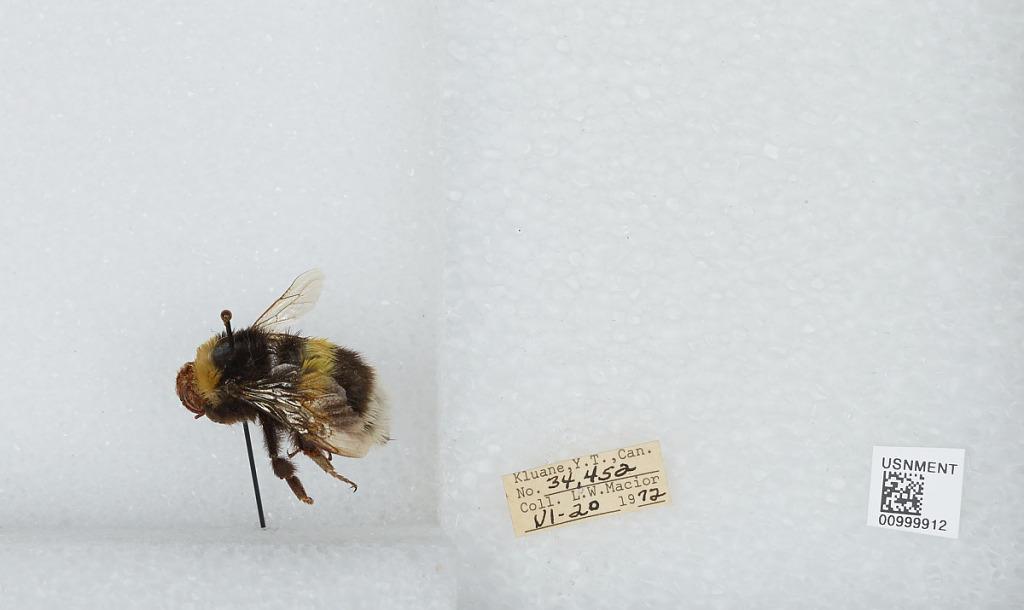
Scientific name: Bombus (Bombus) lucorum (Linnaeus)
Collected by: L. Macior
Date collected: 1972-6-20
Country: Canada
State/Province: Yukon Territory
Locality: Kluane
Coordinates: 60.75, -139.5